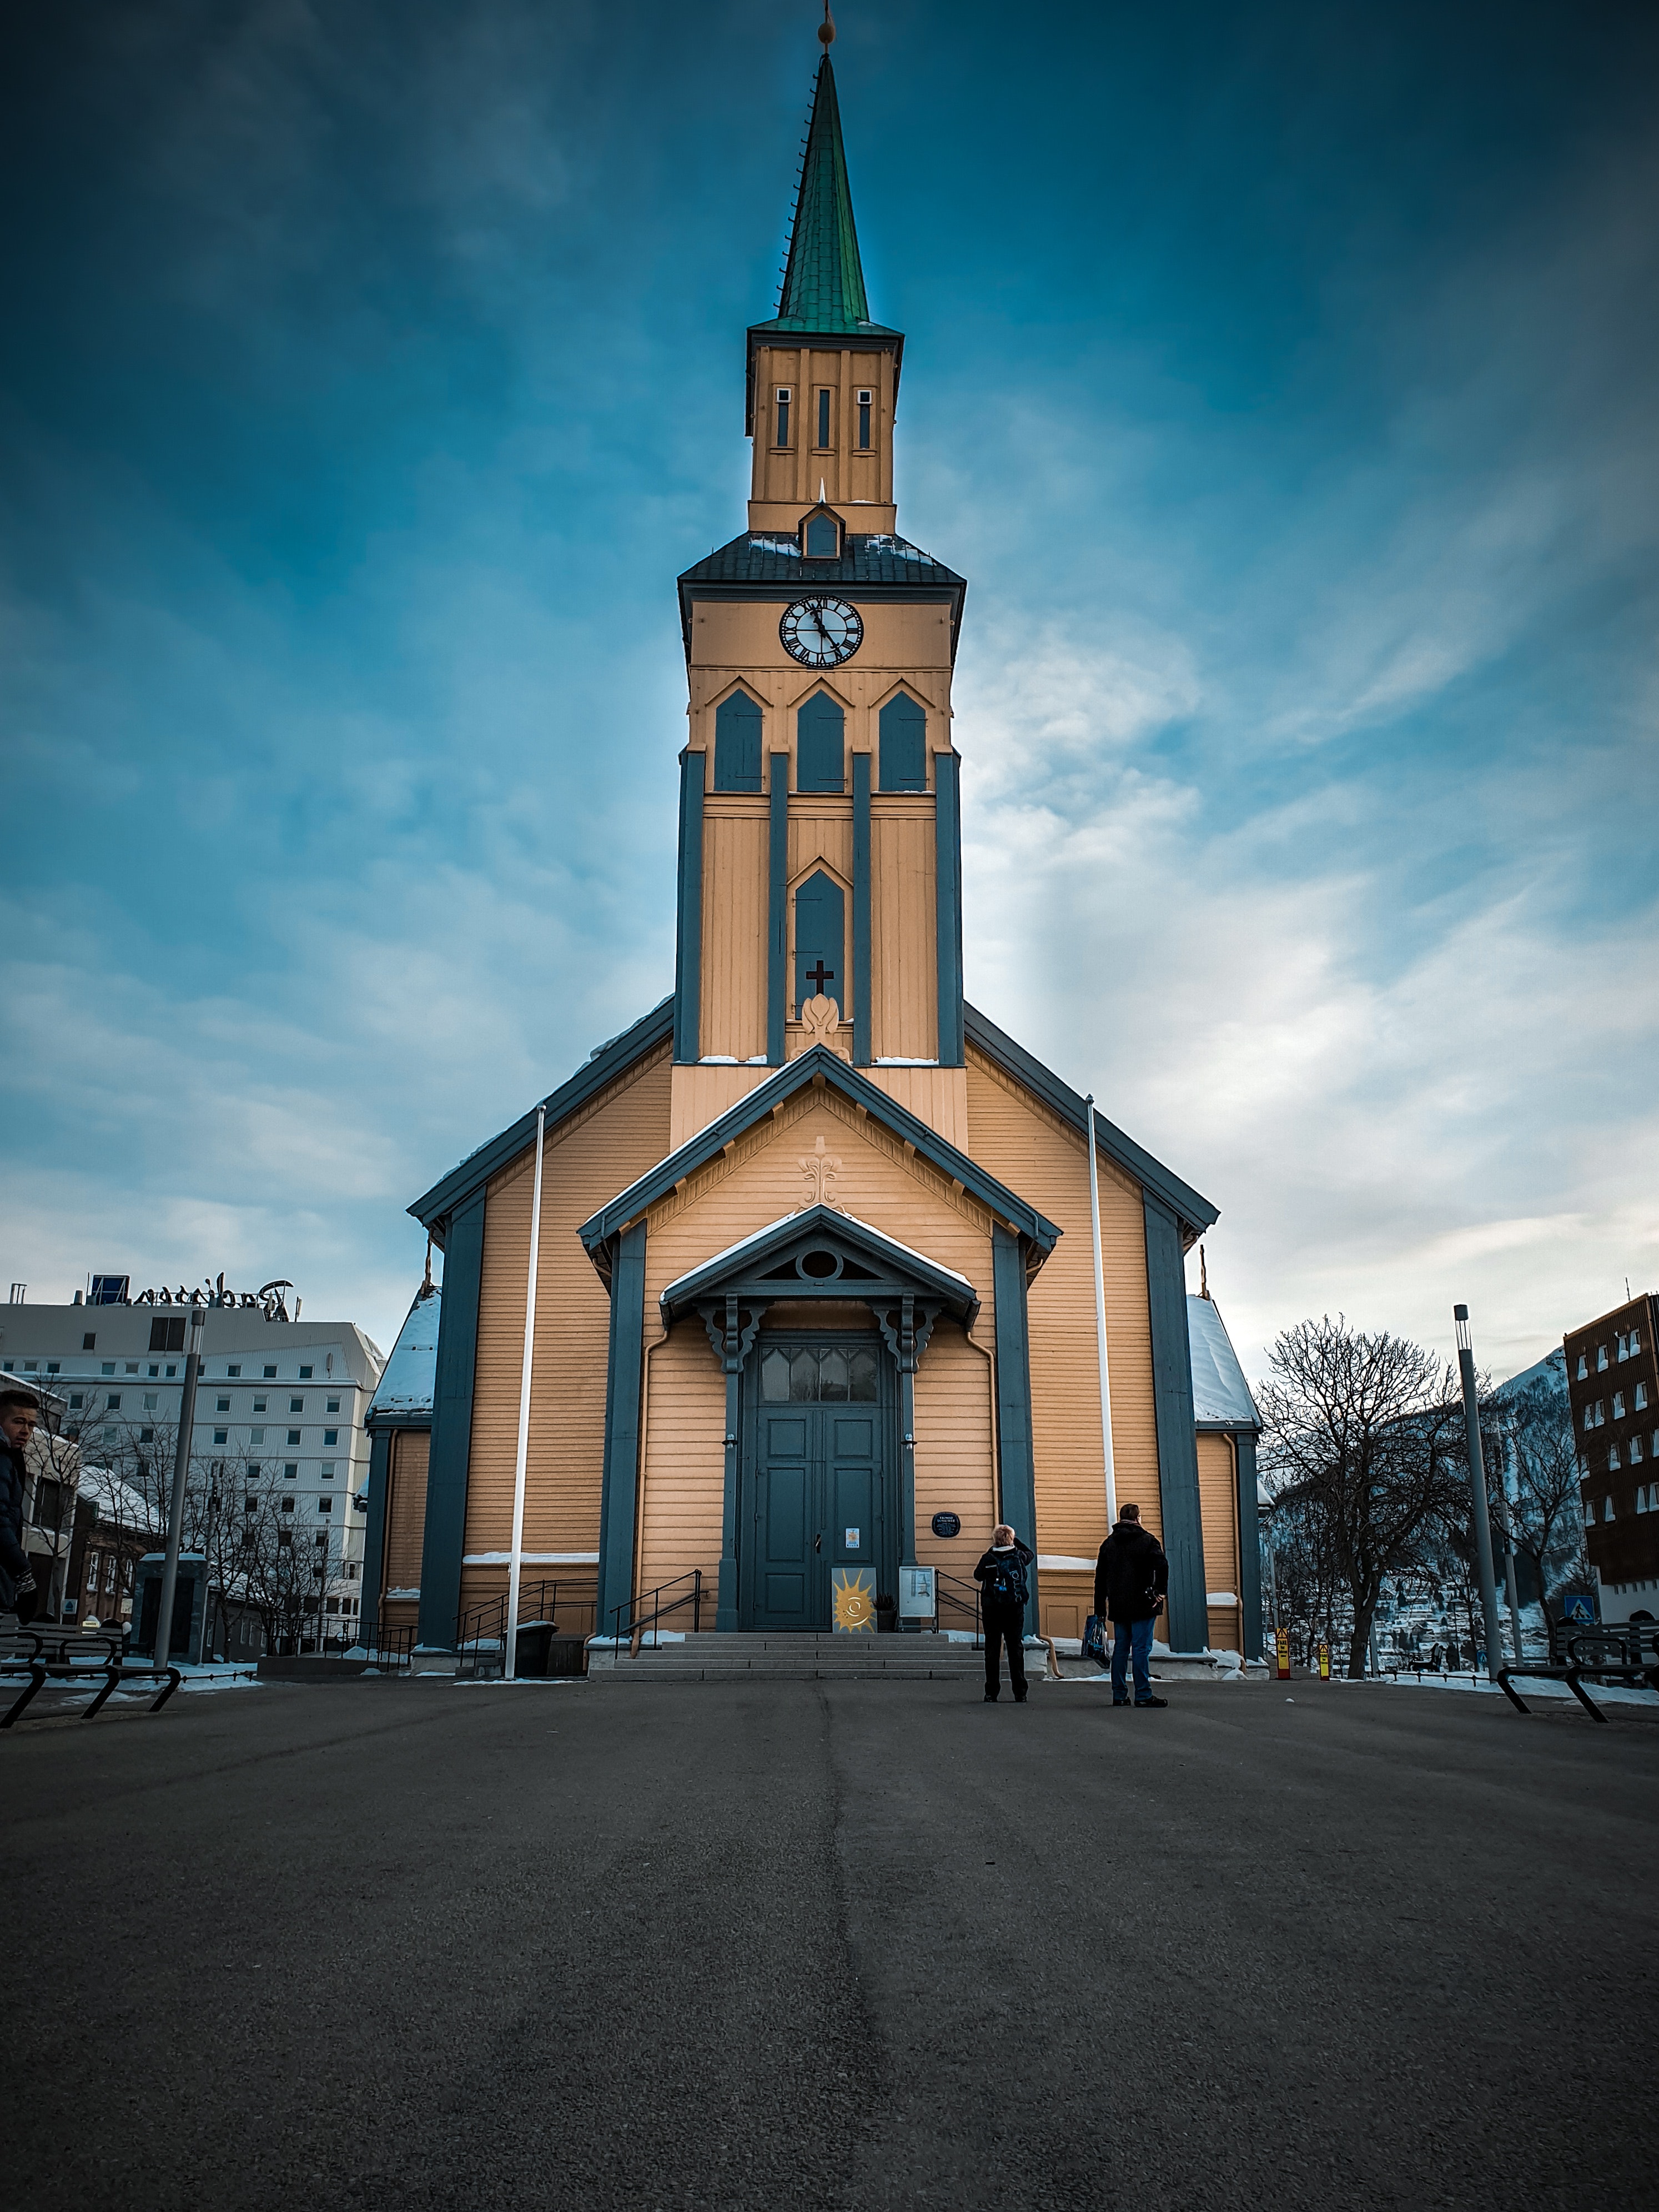
sky, landmark, building, church, architecture, steeple, town, place of worship, tower, cloud, spire, chapel, city, parish, bell tower, clock tower, cathedral, facade, medieval architecture, basilica, tourist attraction, winter, tourism